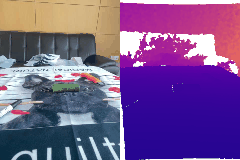
Label: cucumber